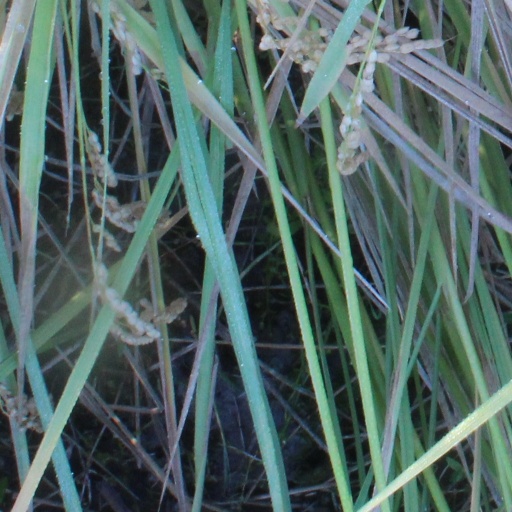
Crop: rice